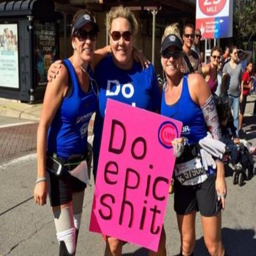
person and friends at the marathon